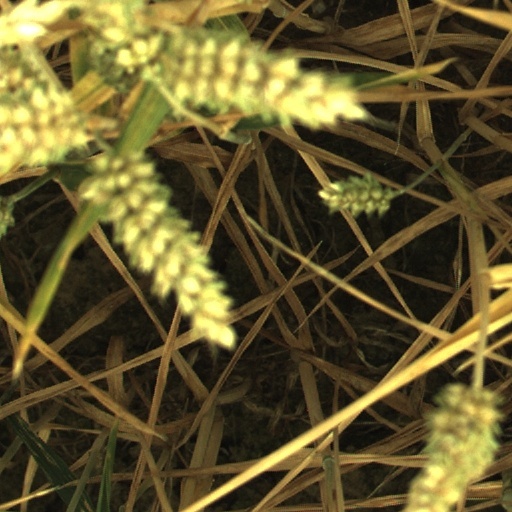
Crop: wheat